Louisa Moore Holt

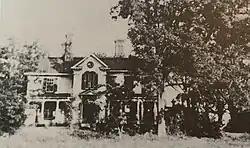
The Holt's estate in Haw River

On October 17, 1855, she married Thomas Michael Holt, a wealthy industrialist, in a ceremony held at her family's plantation. The couple first resided at Lindwood Plantation, the Holt family's estate in Davidson County. They later moved to Haw River, where her husband owned textile mills. The Holts built a large, ornate mansion on their estate that had seven bedrooms, two bathrooms, a connected kitchen, and numerous outbuildings. Their estate included more than four-hundred acres of land which included a lawn, vegetable gardens, forests, and orchards.